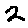
Label: 2